Until Midnight

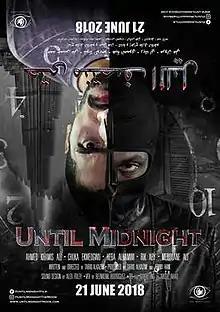
Theatrical release poster

Until Midnight is an Emirati thriller film. It is directed by Tariq Alkazim and produced by Yunjie Han. Ahmed Khamis Ali plays the lead role of Salem. The film was released in June 2018.